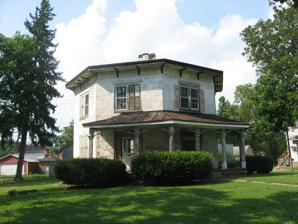
Building: The Octagon (Heidelberg University)
Country: United States of America
Year built: 1852
Historic house in Ohio, United States United States historic place The Octagon U.S. National Register of Historic Places Southern and southwestern sides of the house Show map of Ohio Show map of the United States Location 297 E. Perry St. , Tiffin , Ohio Coordinates 41°7′1″N 83°10′7.5″W / 41.11694°N 83.168750°W / 41.11694; -83.168750 Area Less than 1 acre (0.40 ha) Built 1852 ( 1852 ) Architect Jeremiah R. Good Architectural style Octagon Mode MPS Heidelberg College MRA NRHP reference No. 79002764 Added to NRHP February 12, 1979 The Octagon is a historic octagon house on the campus of Heidelberg University in Tiffin , Ohio , United States .  Built in the mid-19th century, it has been used for residential purposes throughout its history, and while it has experienced over a century of gradual deterioration, it has been named a historic site , and the 21st century has seen plans to restore it to its original integrity. The Octagon was constructed in 1852, and other than Founders Hall , it was the first building constructed on Heidelberg's campus.  Constructed along with the President's House and the Gerhart-Rust Residence , it was, like the others, intended to be used as faculty housing.  Its builder and earliest resident was polymath Jeremiah Good, the college's professor of mathematics and also the man responsible for designing Founders Hall.  During and after Good's lifetime, he and his family owned the house; since that time, it has passed through a succession of owners, most of whom have been connected to the college in some way.  Little upkeep has been performed on the house for many years, permitting it to fall into disrepair; already by 1910 it had been subdivided into a pair of apartments, and during the 1960s it was rented by the college and used as a student dormitory. The university finally purchased the house in 2007, after a wealthy man from New Bremen gave a large sum of money to the institution.  Since that time, students, faculty, and administrators have discussed the proper method of using the Octagon; a class of students studying concepts of space and place conducted a small informal archaeological excavation , finding nothing substantial, while officials have debated restoring the property. Built of brick on a stone foundation , the two- story house features a second-story window on each side, while the first story segments are occupied either by a door or a window.  A wrap-around porch surrounds several of the sides, but it does not continue to the house's rear. The house is covered with a hip roof that rises only a small distance from the edges to the center; it is made of tin. In 1979, the Octagon was listed on the National Register of Historic Places , qualifying because of its historically significant architecture.  It was one of twelve buildings on the campus added to the Register at the same time, all as part of a multiple property submission known as the "Heidelberg College Multiple Resource Area". References